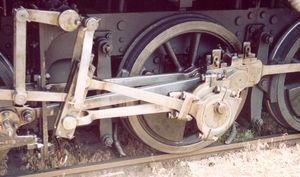
En génie mécanique, un excentrique est un mécanisme provoquant un mouvement de rapprochement ou d'éloignement par rapport à l'axe de rotation d'une pièce. Cela permet de transformer un mouvement de rotation en un mouvement d'oscillation